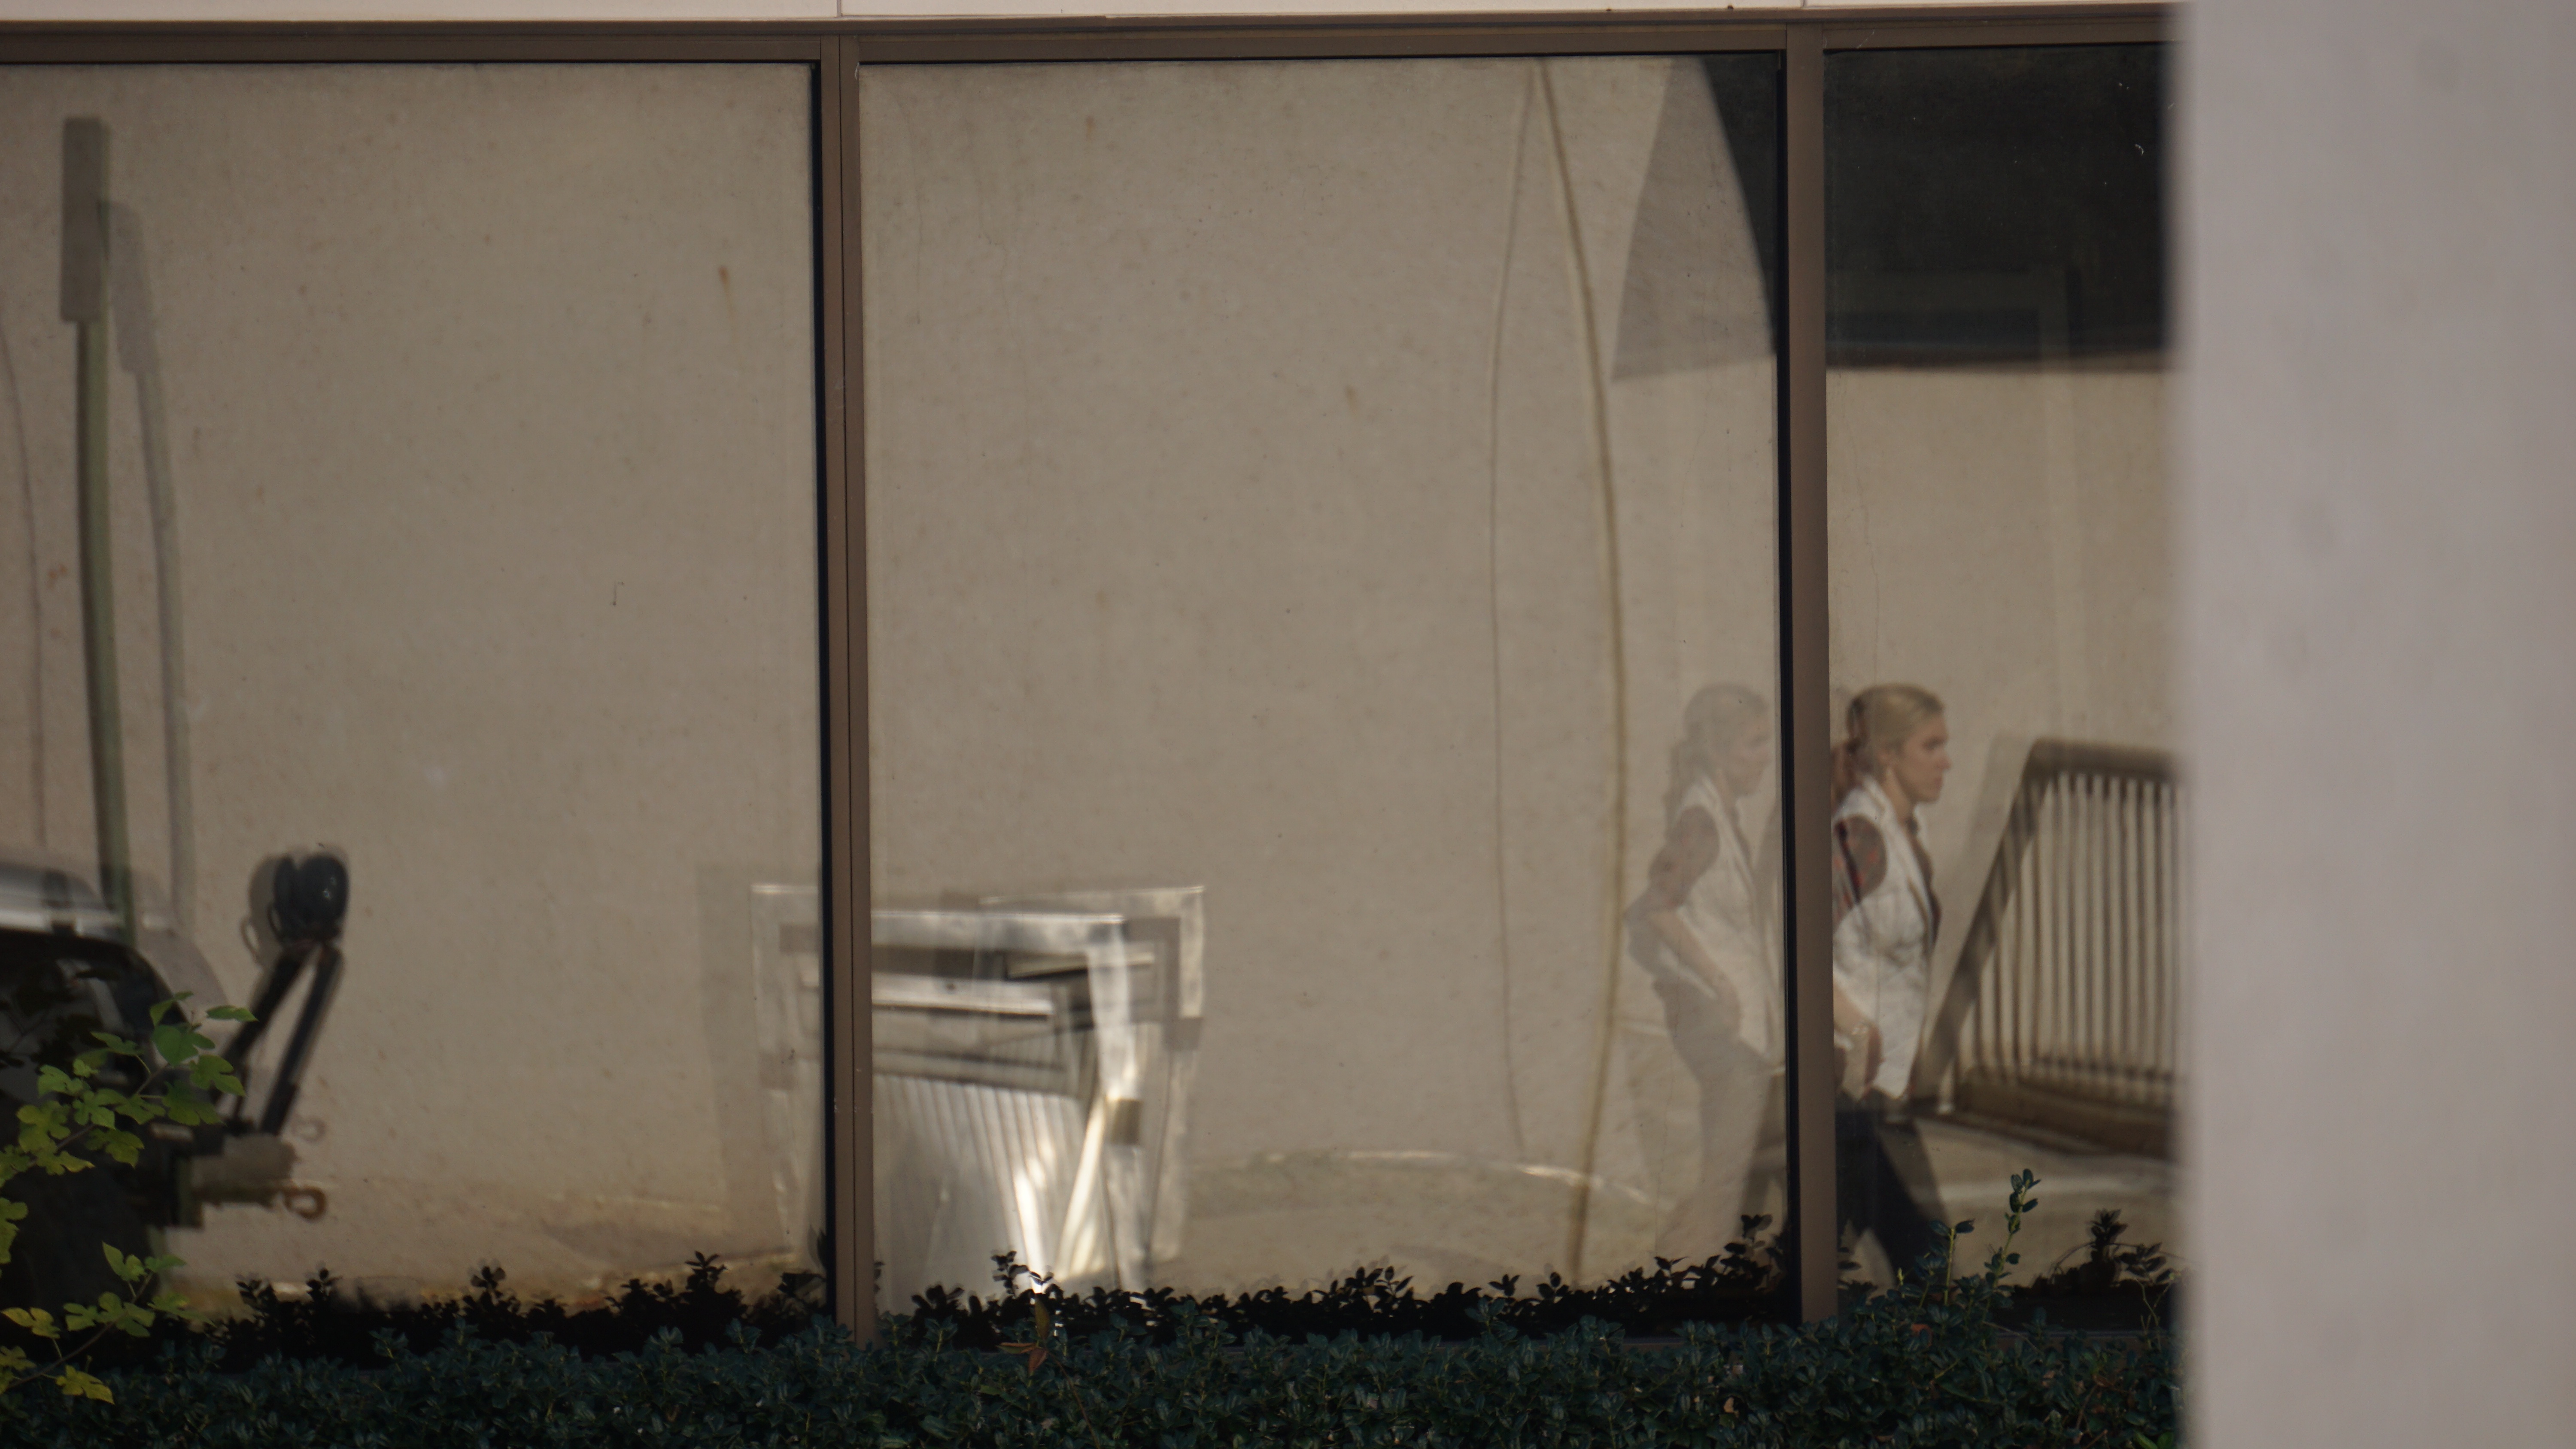
house, window, wall, interior design, window covering